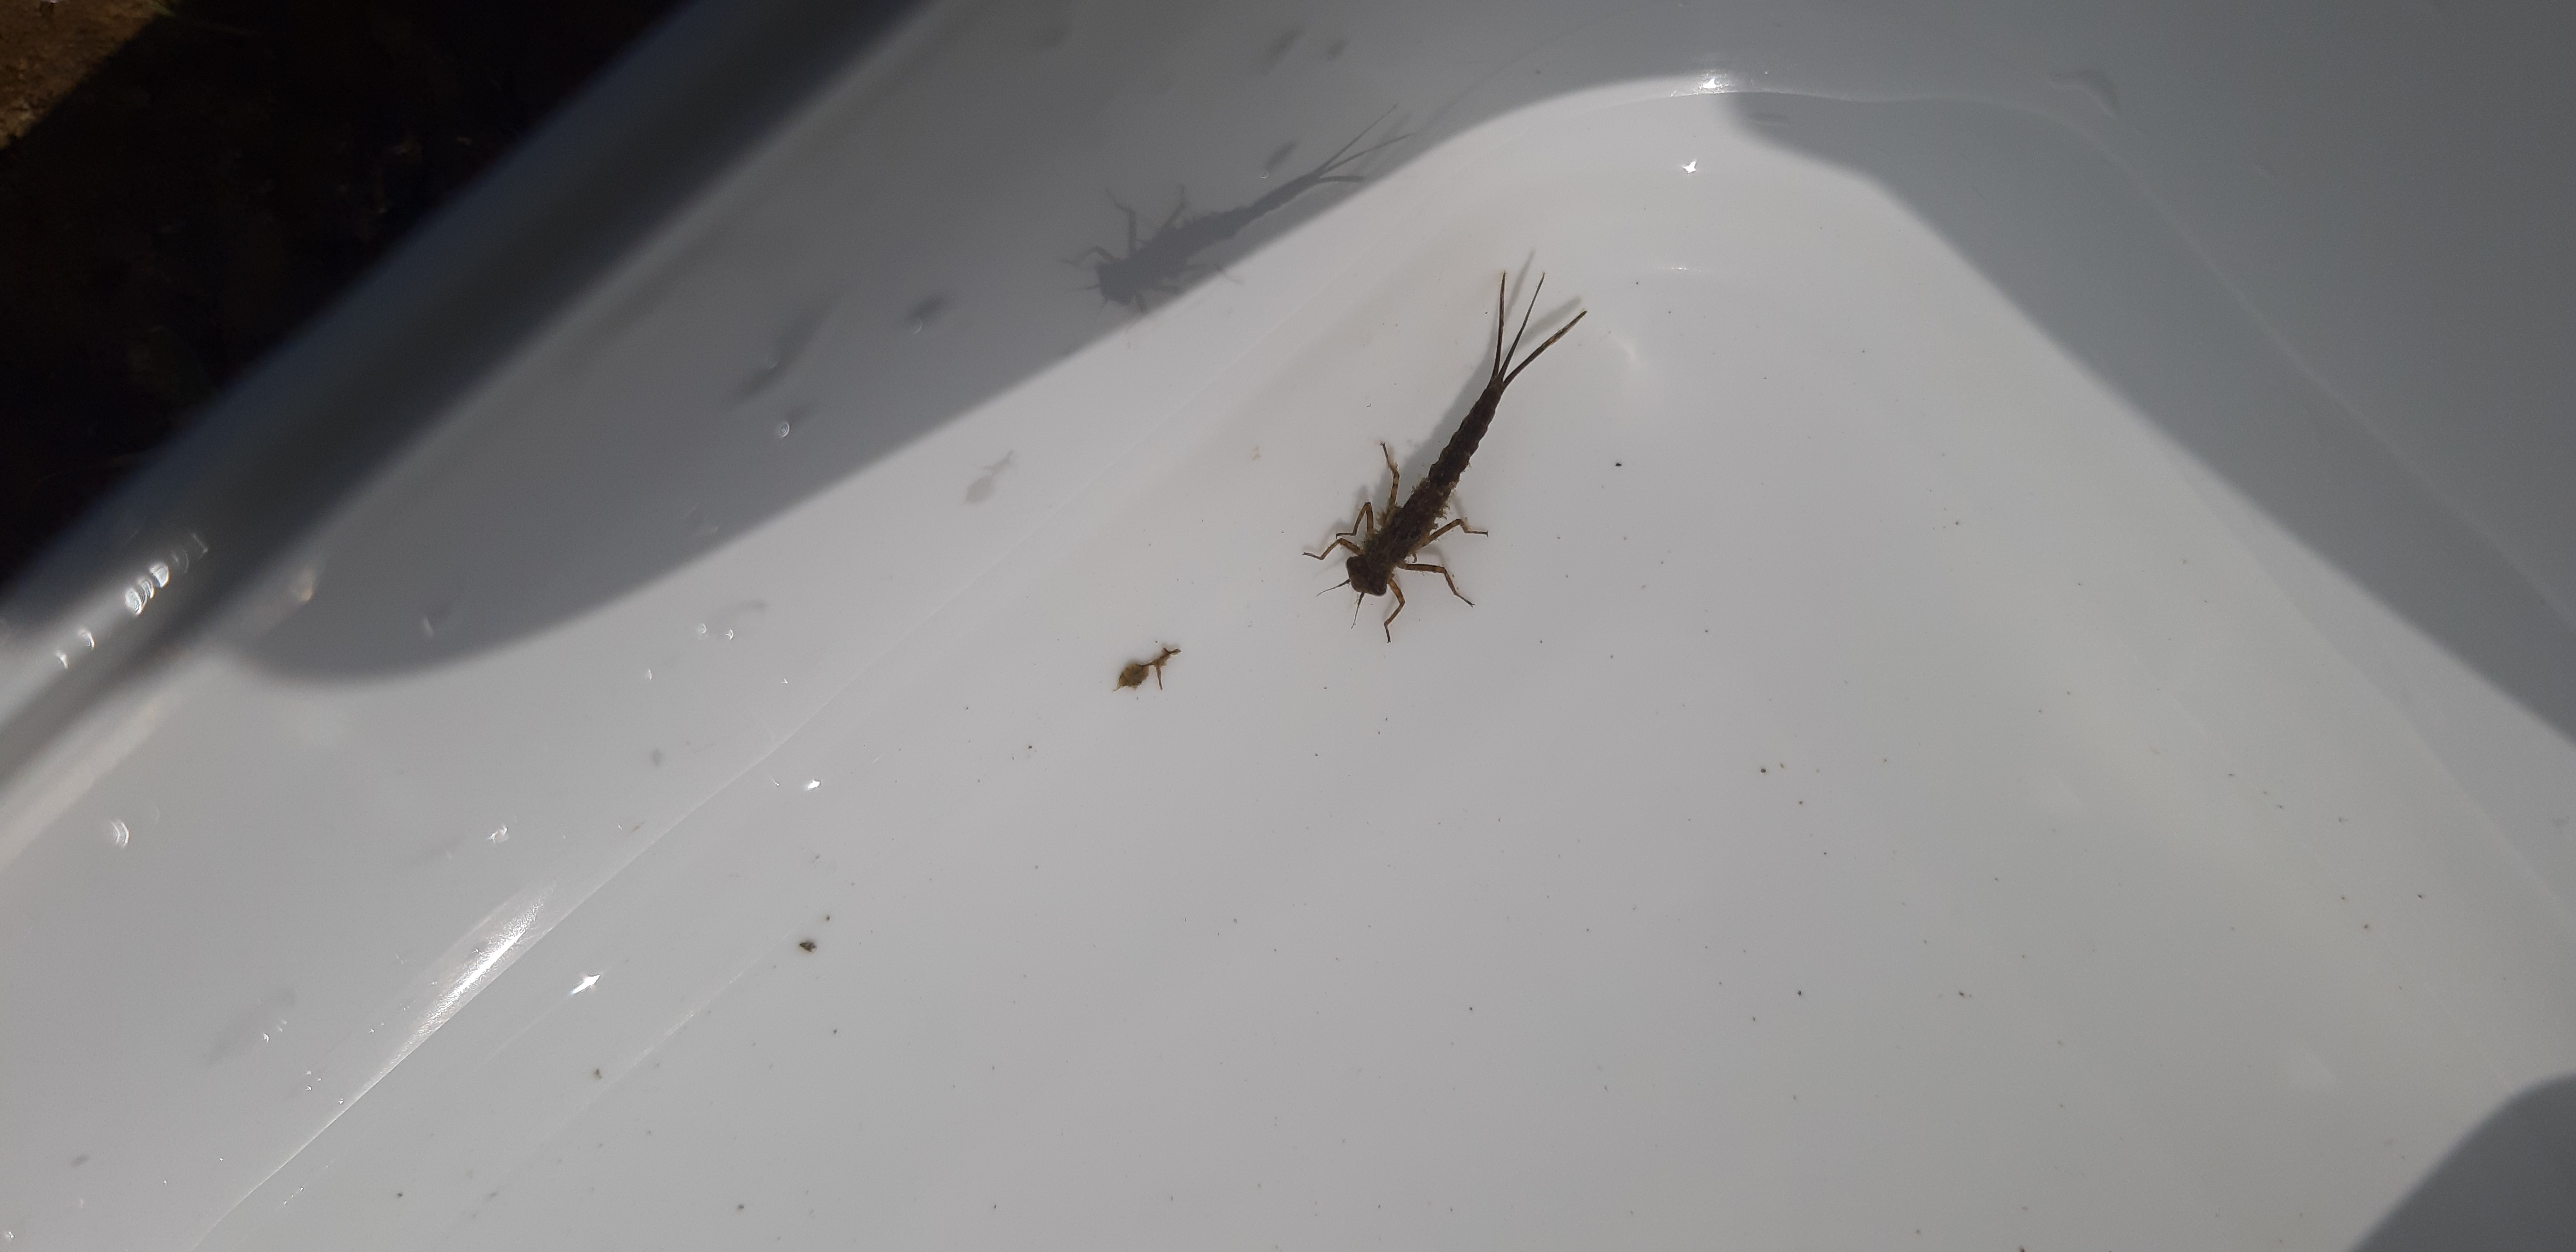
Macroinvertebrate group: damselflies